Crazy to Marry

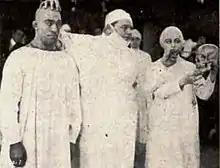
Film still

Crazy to Marry is a 1921 American silent comedy film directed by James Cruze and starring Fatty Arbuckle. Prints are held by Cinematheque Royale de Belgique, Brussels and Gosfilmofond, Russian State Archive, Moscow.